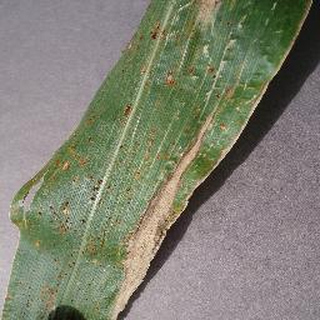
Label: corn_northern_leaf_blight